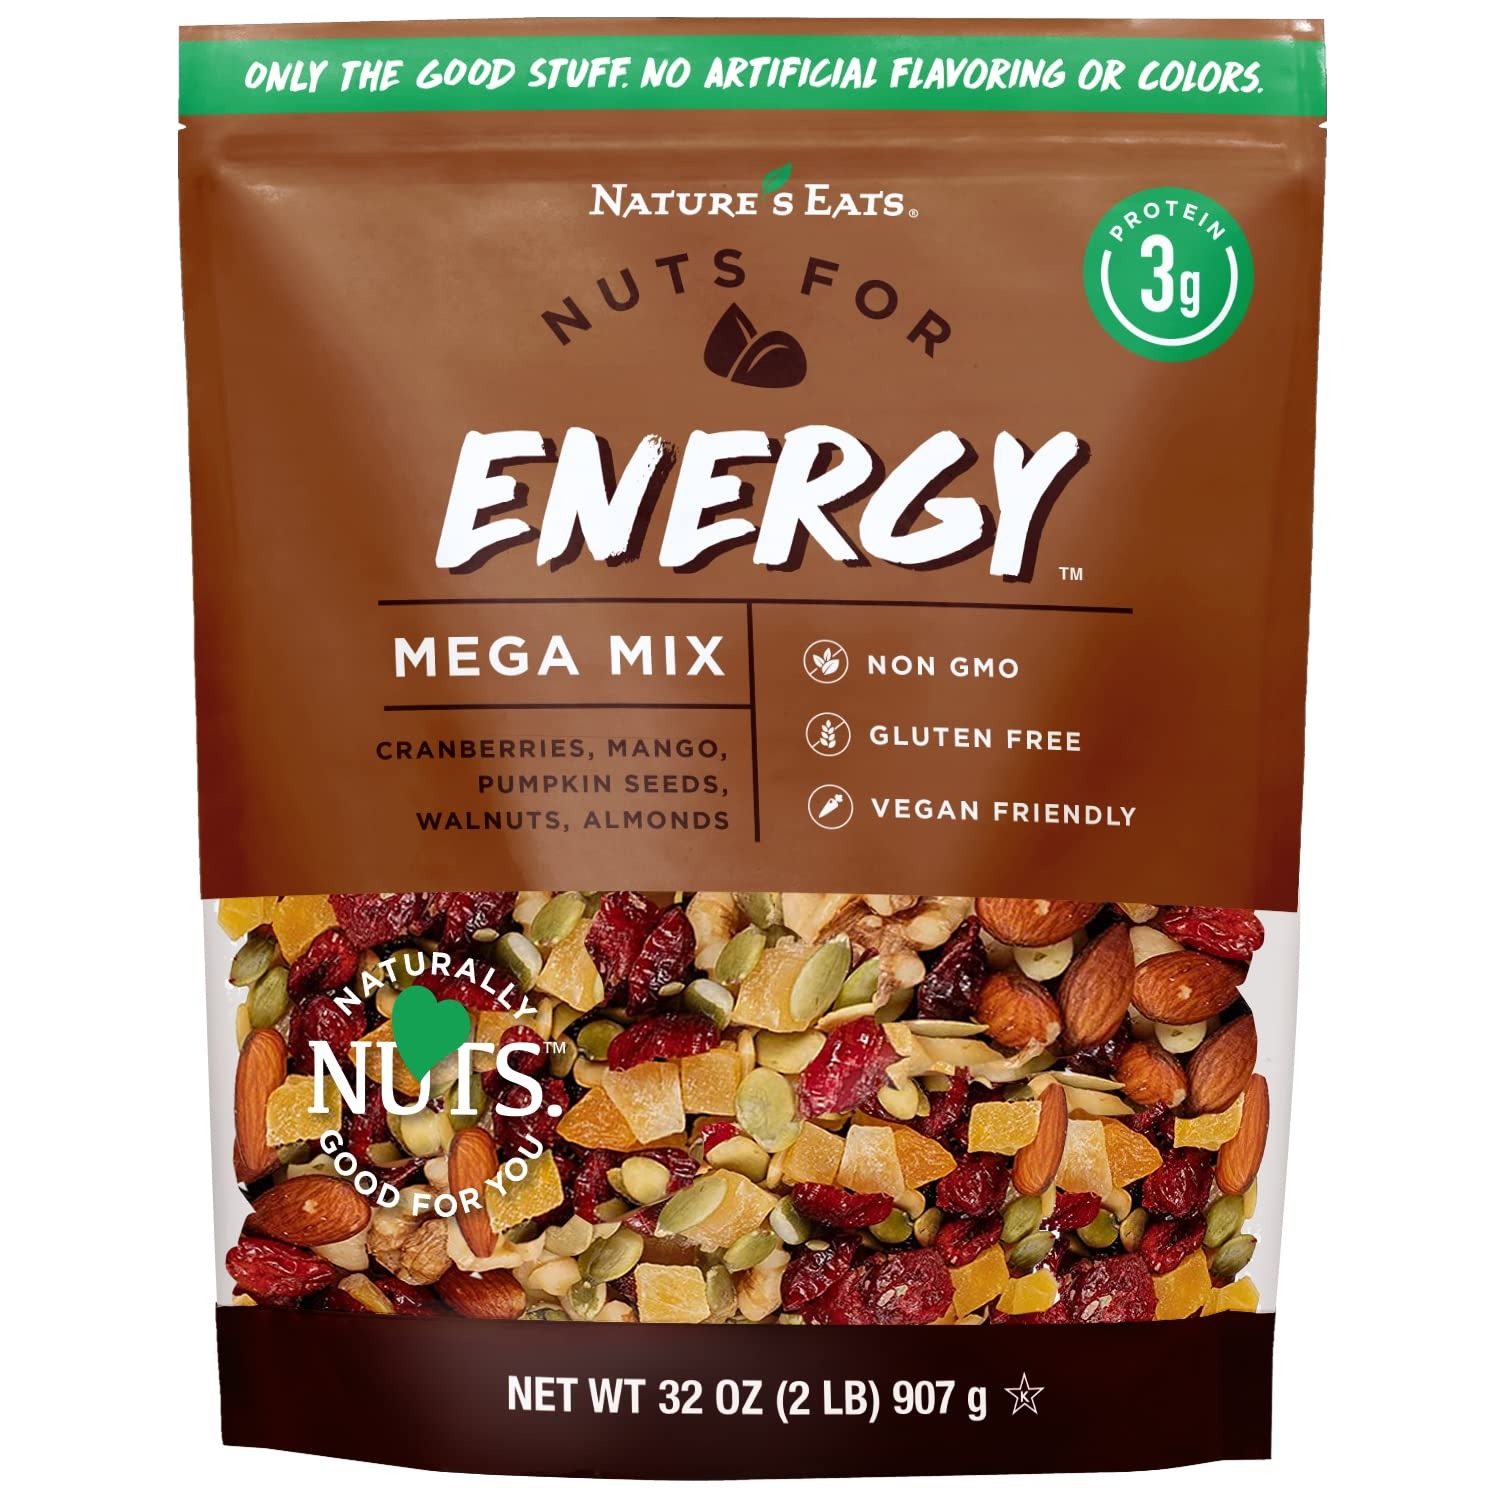
Item Name: Nature's Eats Energy, Mega Mix, 32 Oz
Bullet Point 1: Gluten Free
Bullet Point 2: Vegan friendly
Bullet Point 3: Non GMO
Bullet Point 4: Number of items: 1.0
Value: 32.0
Unit: Ounce

Price: 6.49